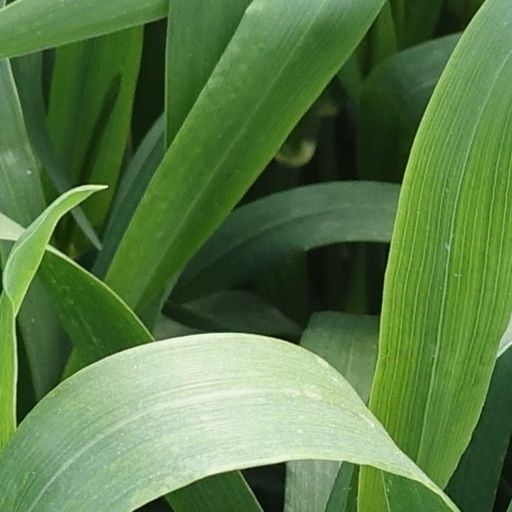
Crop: wheat